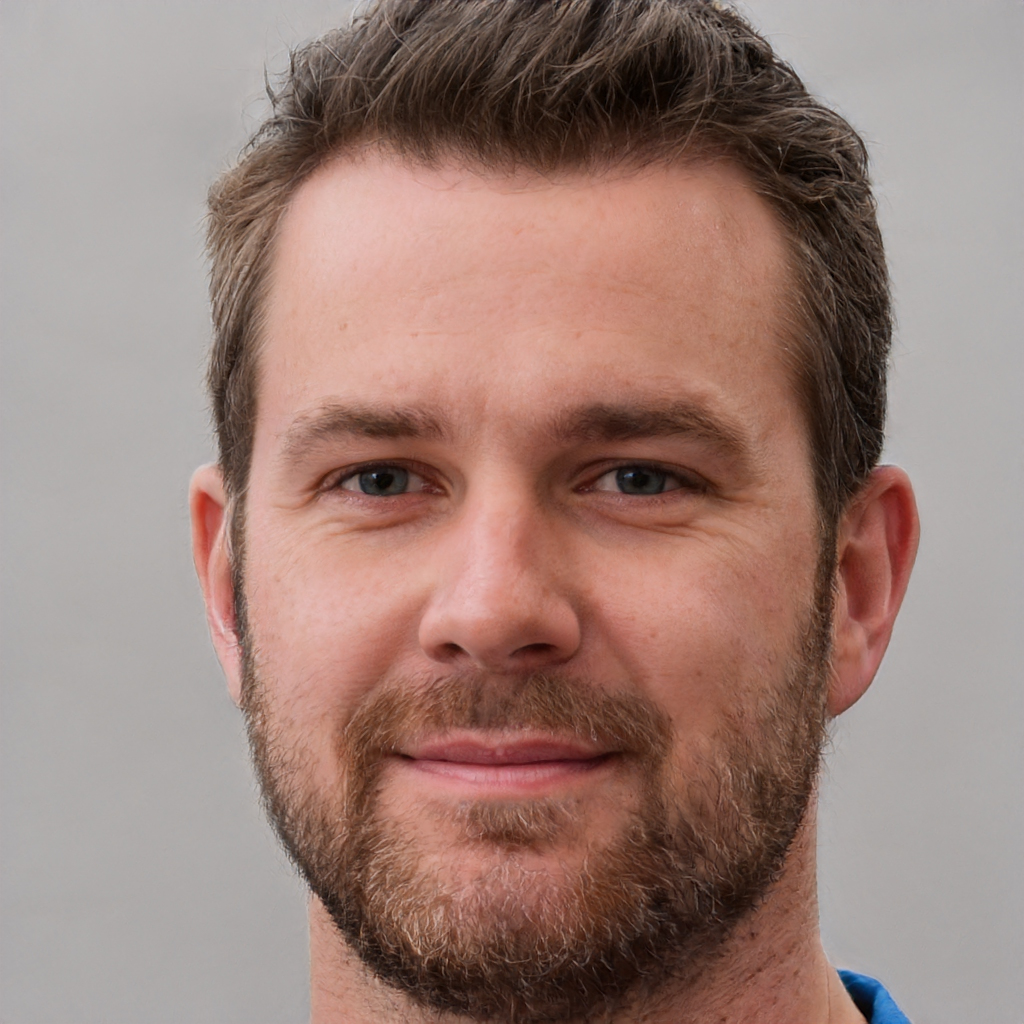
Gender: Male